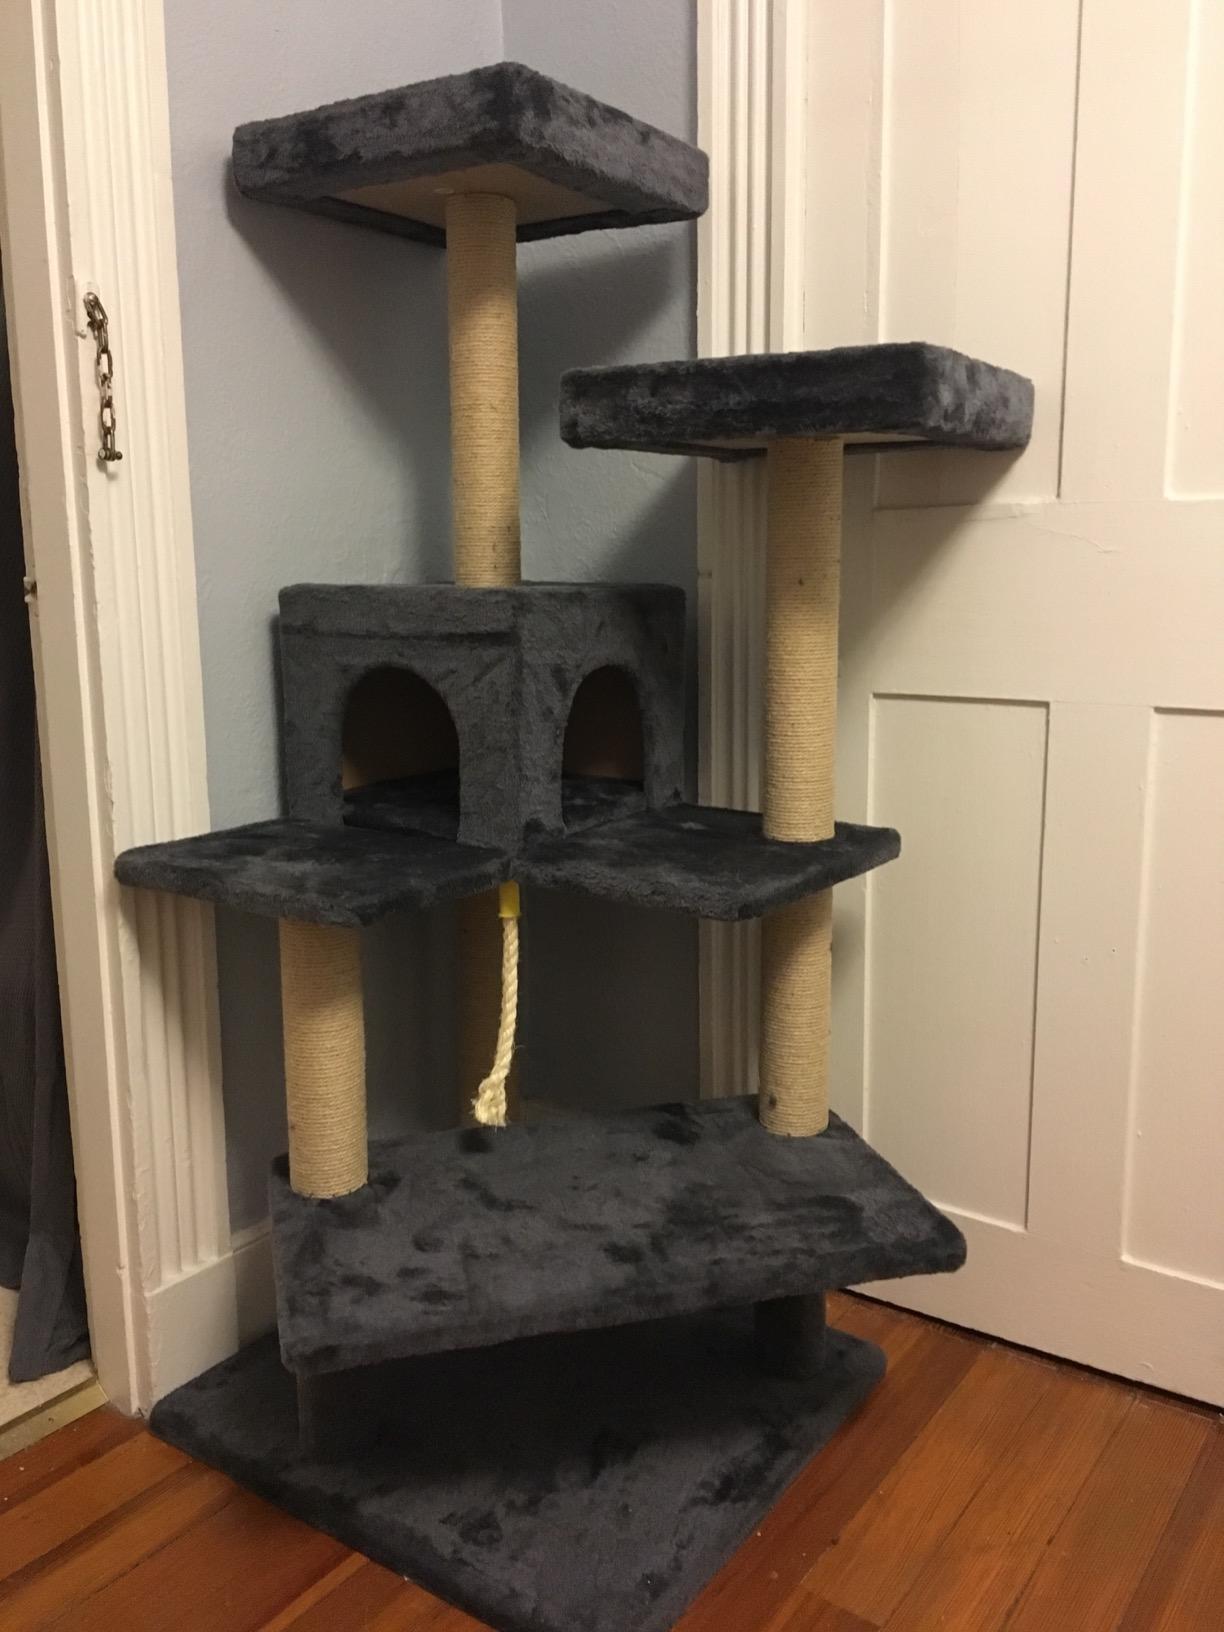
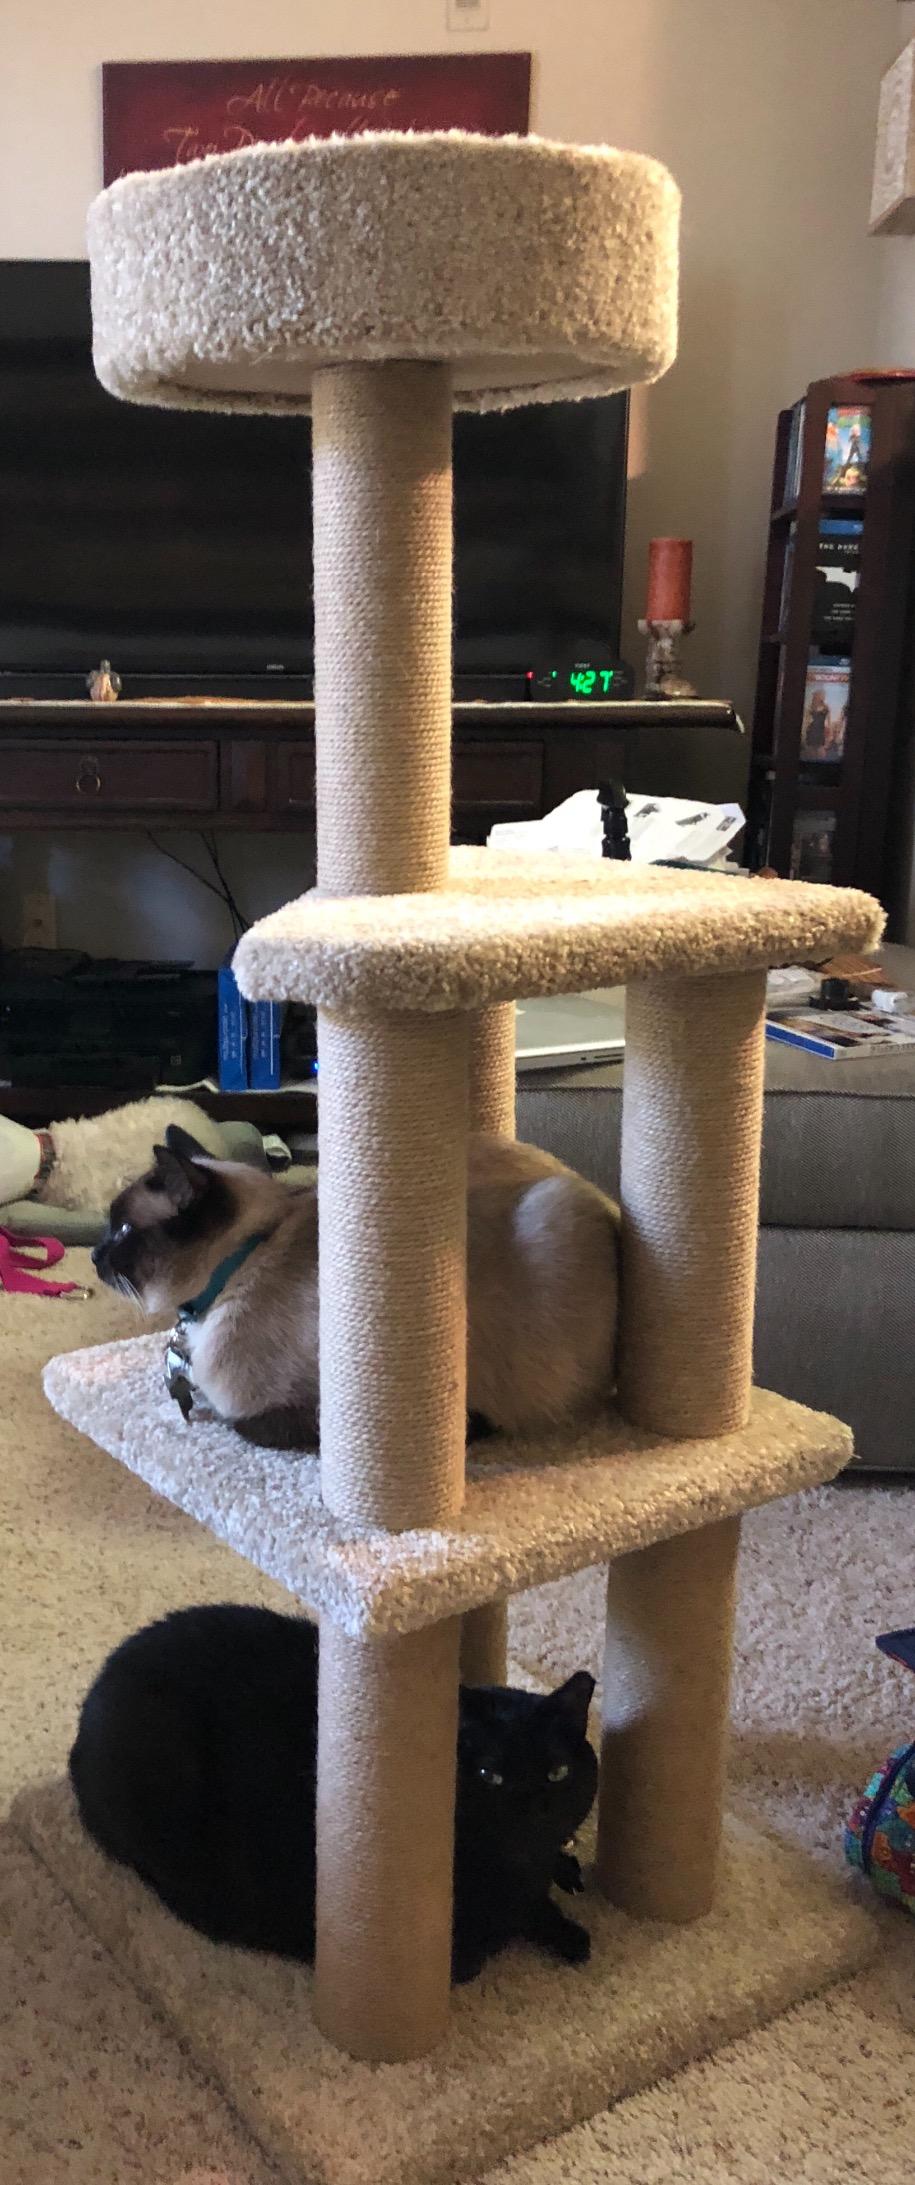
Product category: items_cat tree
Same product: no